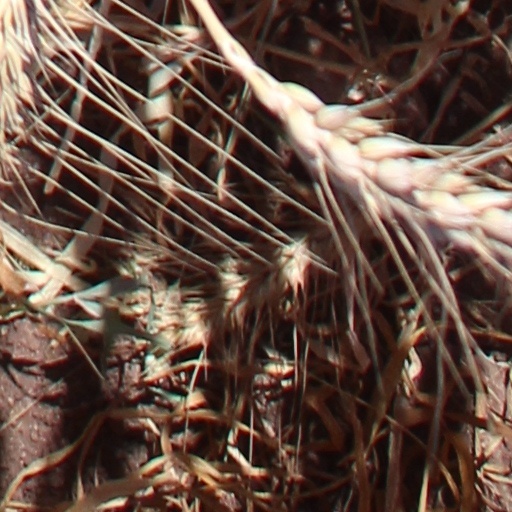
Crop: wheat